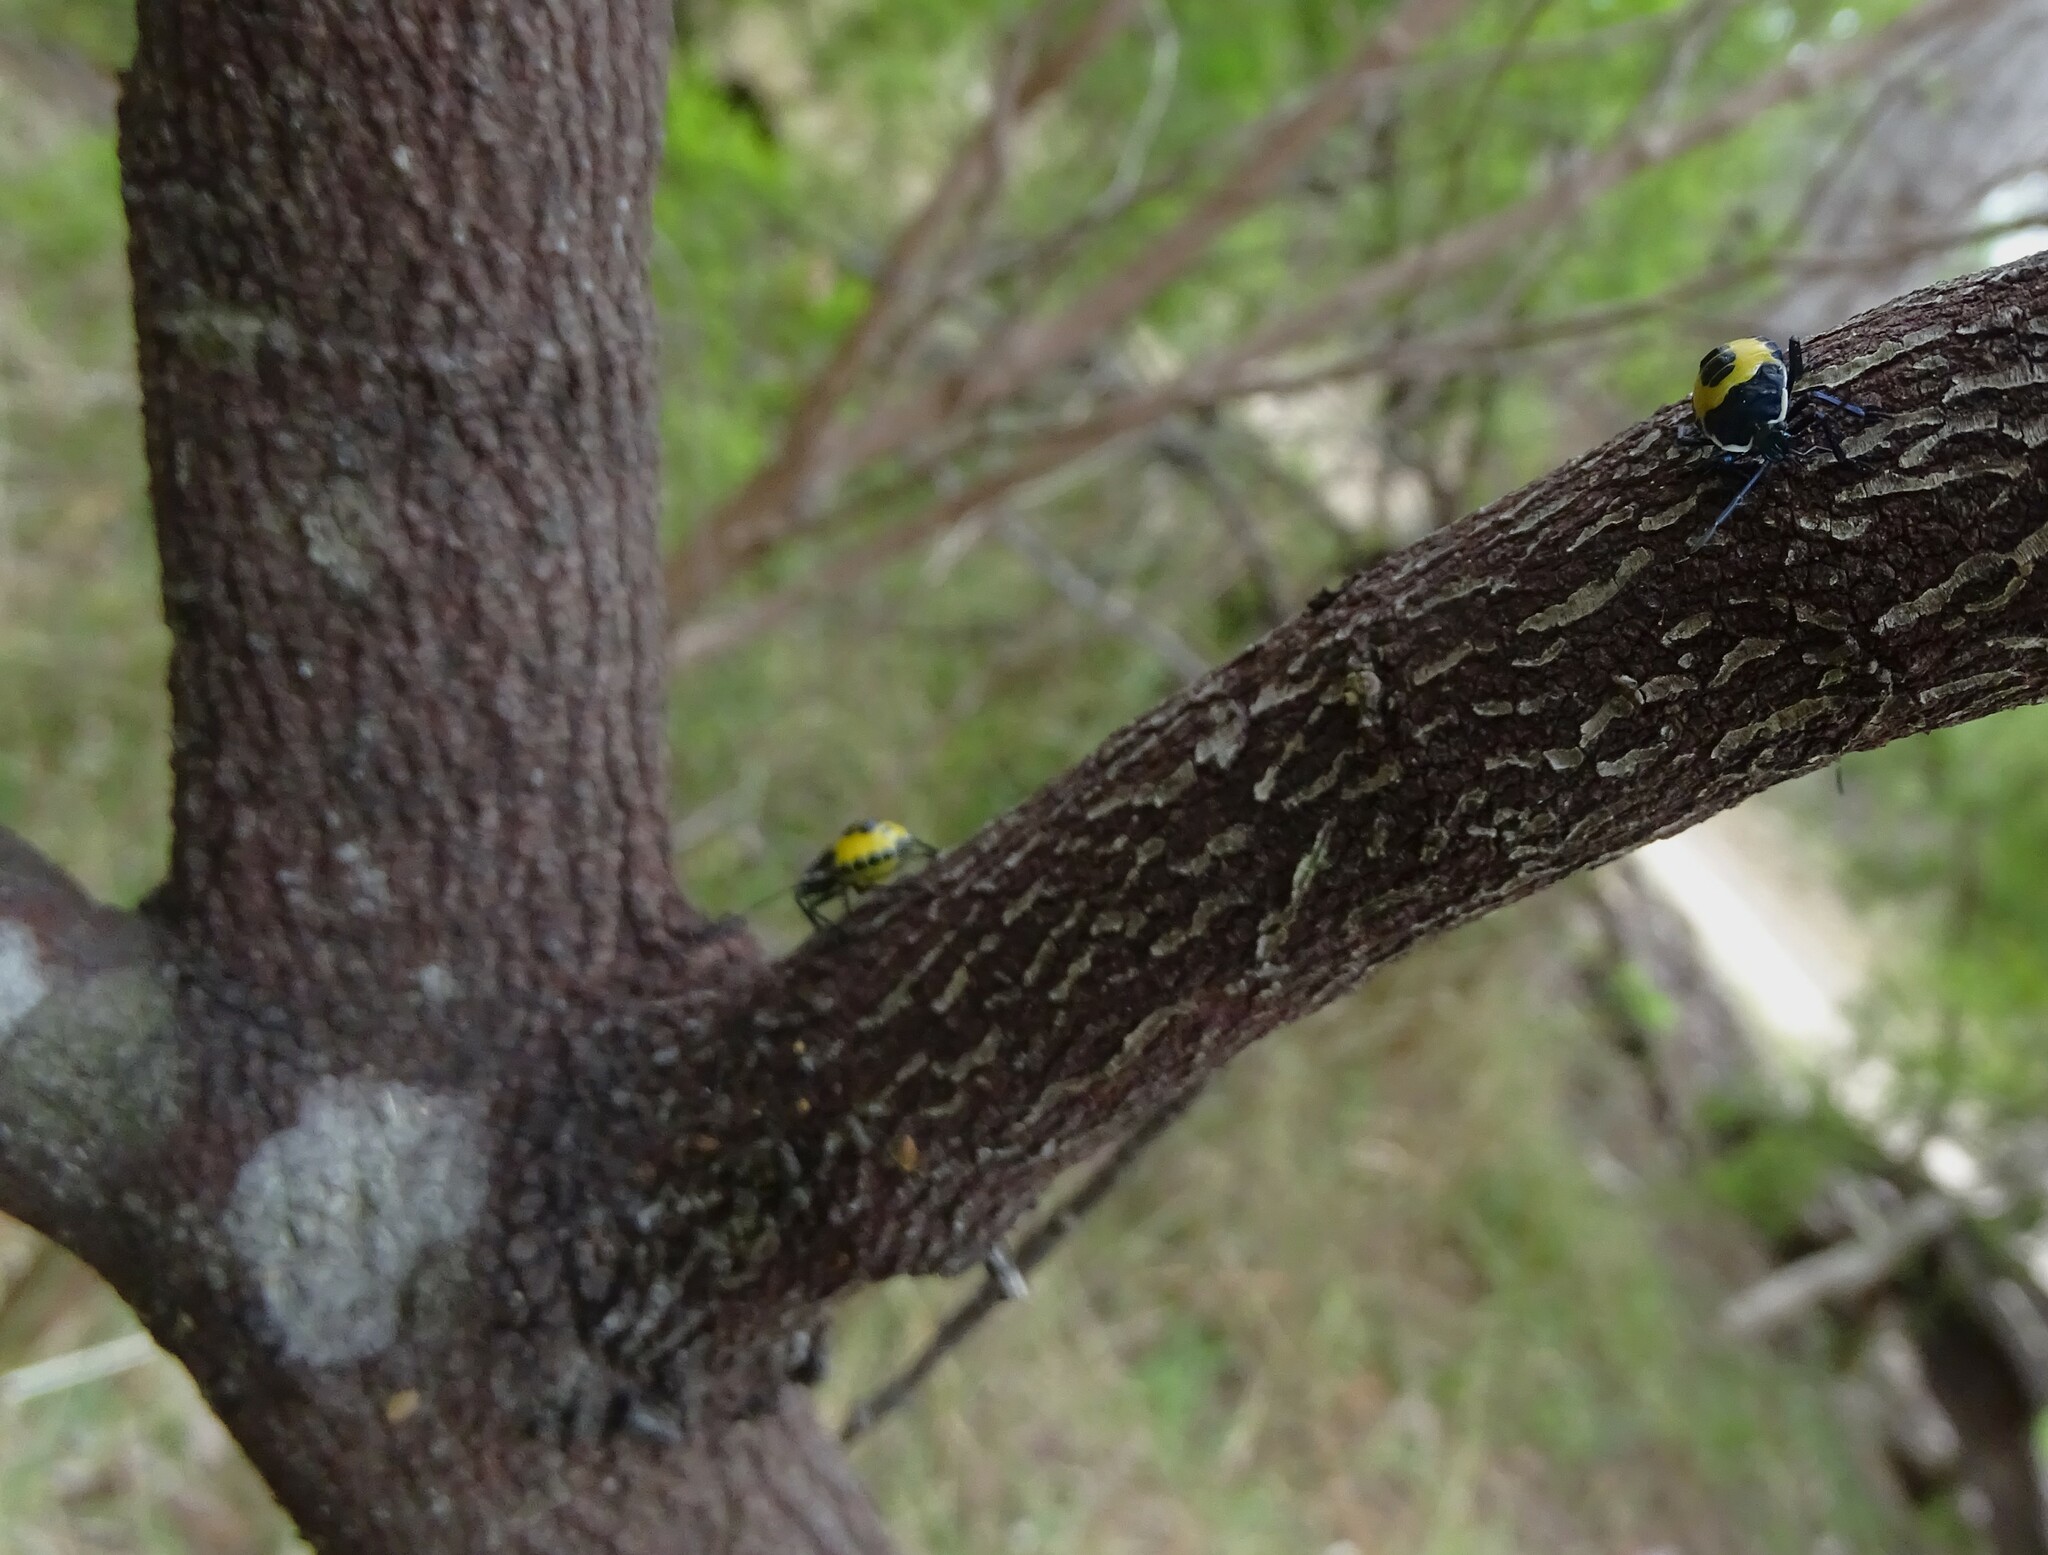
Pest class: stink_bug